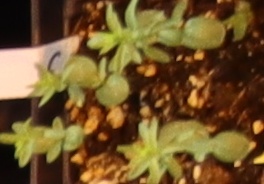
Label: Flax